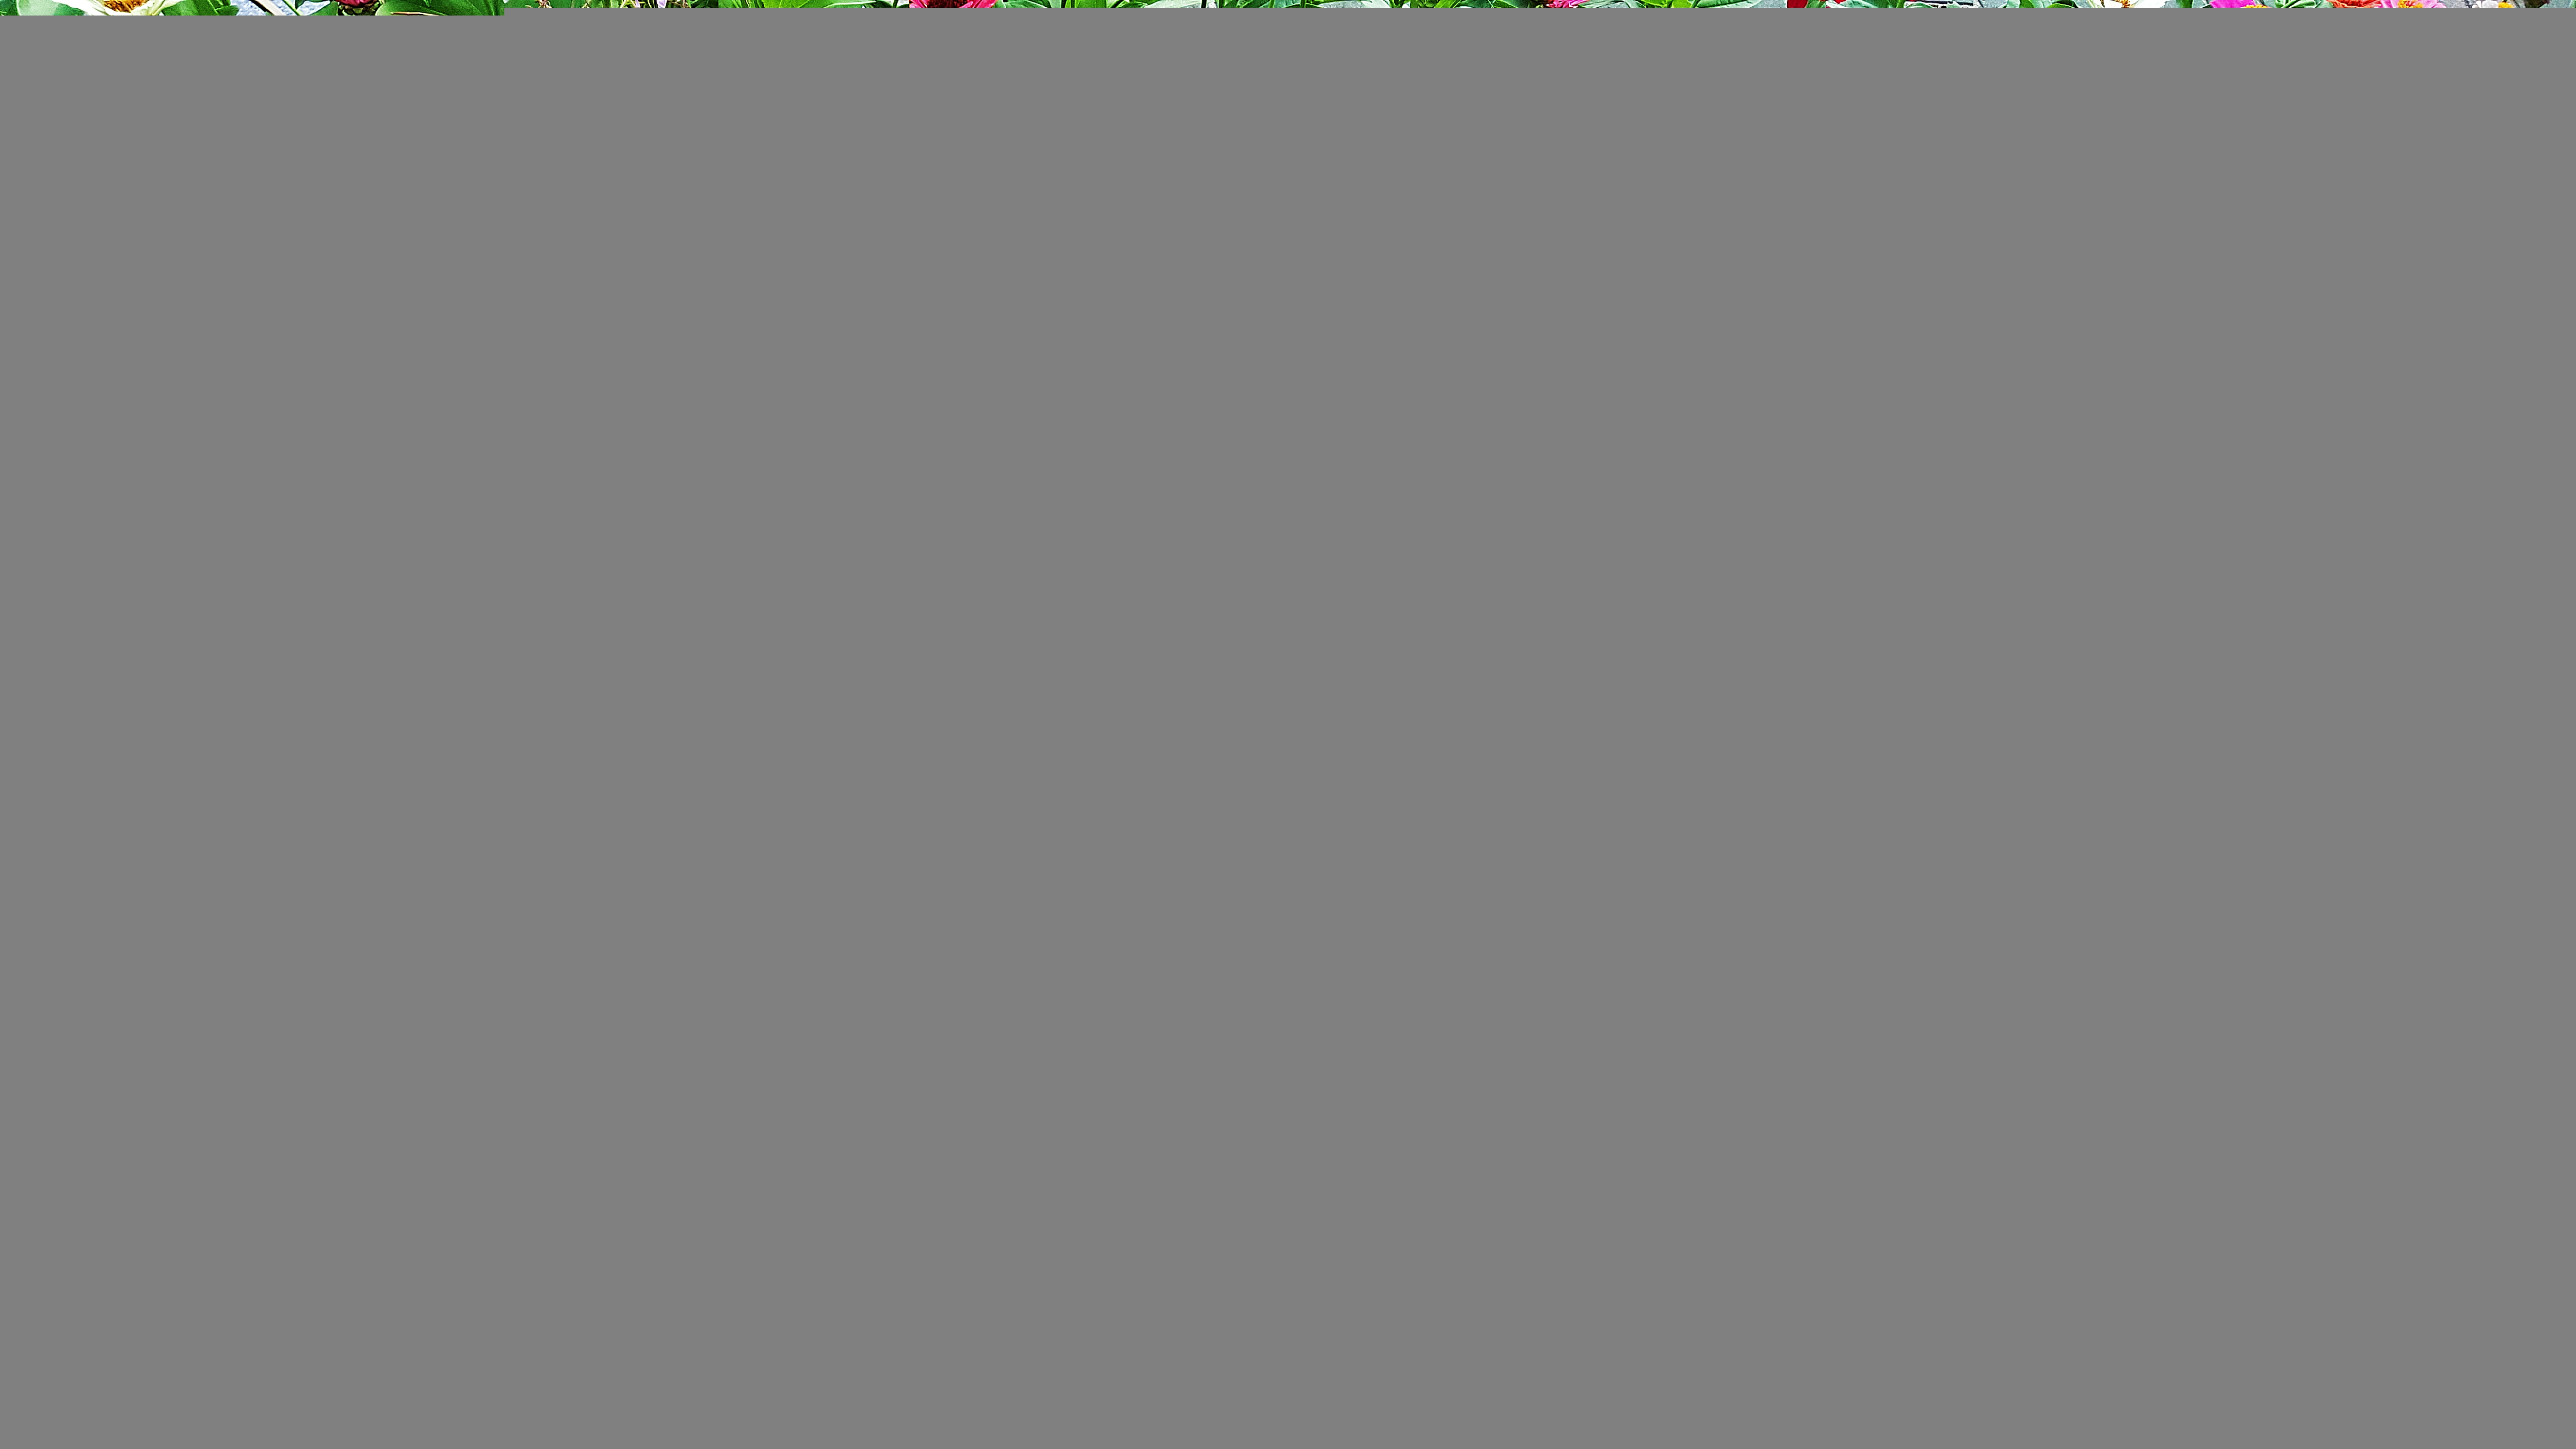
flower, flowering plant, plant, petal, annual plant, shrub, groundcover, garden, four o clock family, impatiens, rose family, wildflower, pink family, perennial plant